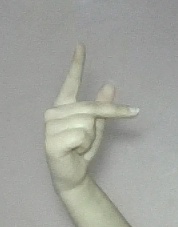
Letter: dha